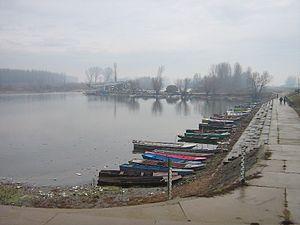
Kovin sont une ville et une municipalité de Serbie situées dans la province autonome de Voïvodine. Elles font partie du district du Banat méridional. Au recensement de 2011, la ville comptait 13 499 habitants et la municipalité dont elle est le centre 33 725.